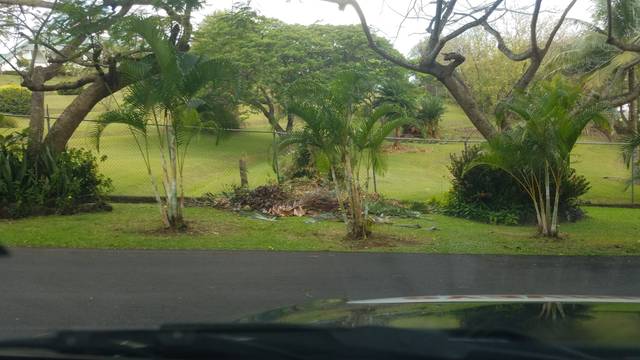
Region: Saint Lucia
Coordinates: 14.019, -60.994